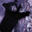
Label: bear